Palacete de São Bento

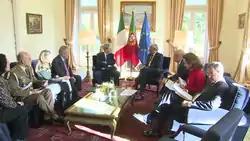
António Costa receives Paolo Gentiloni, prime minister of Italy, in January 2017

The house was first built by capitalist Joaquim Machado Cayres in 1877, to serve as his private residence. The plot of land he bought for it had belonged to the adjoining Benedictine Monastery since 1598.